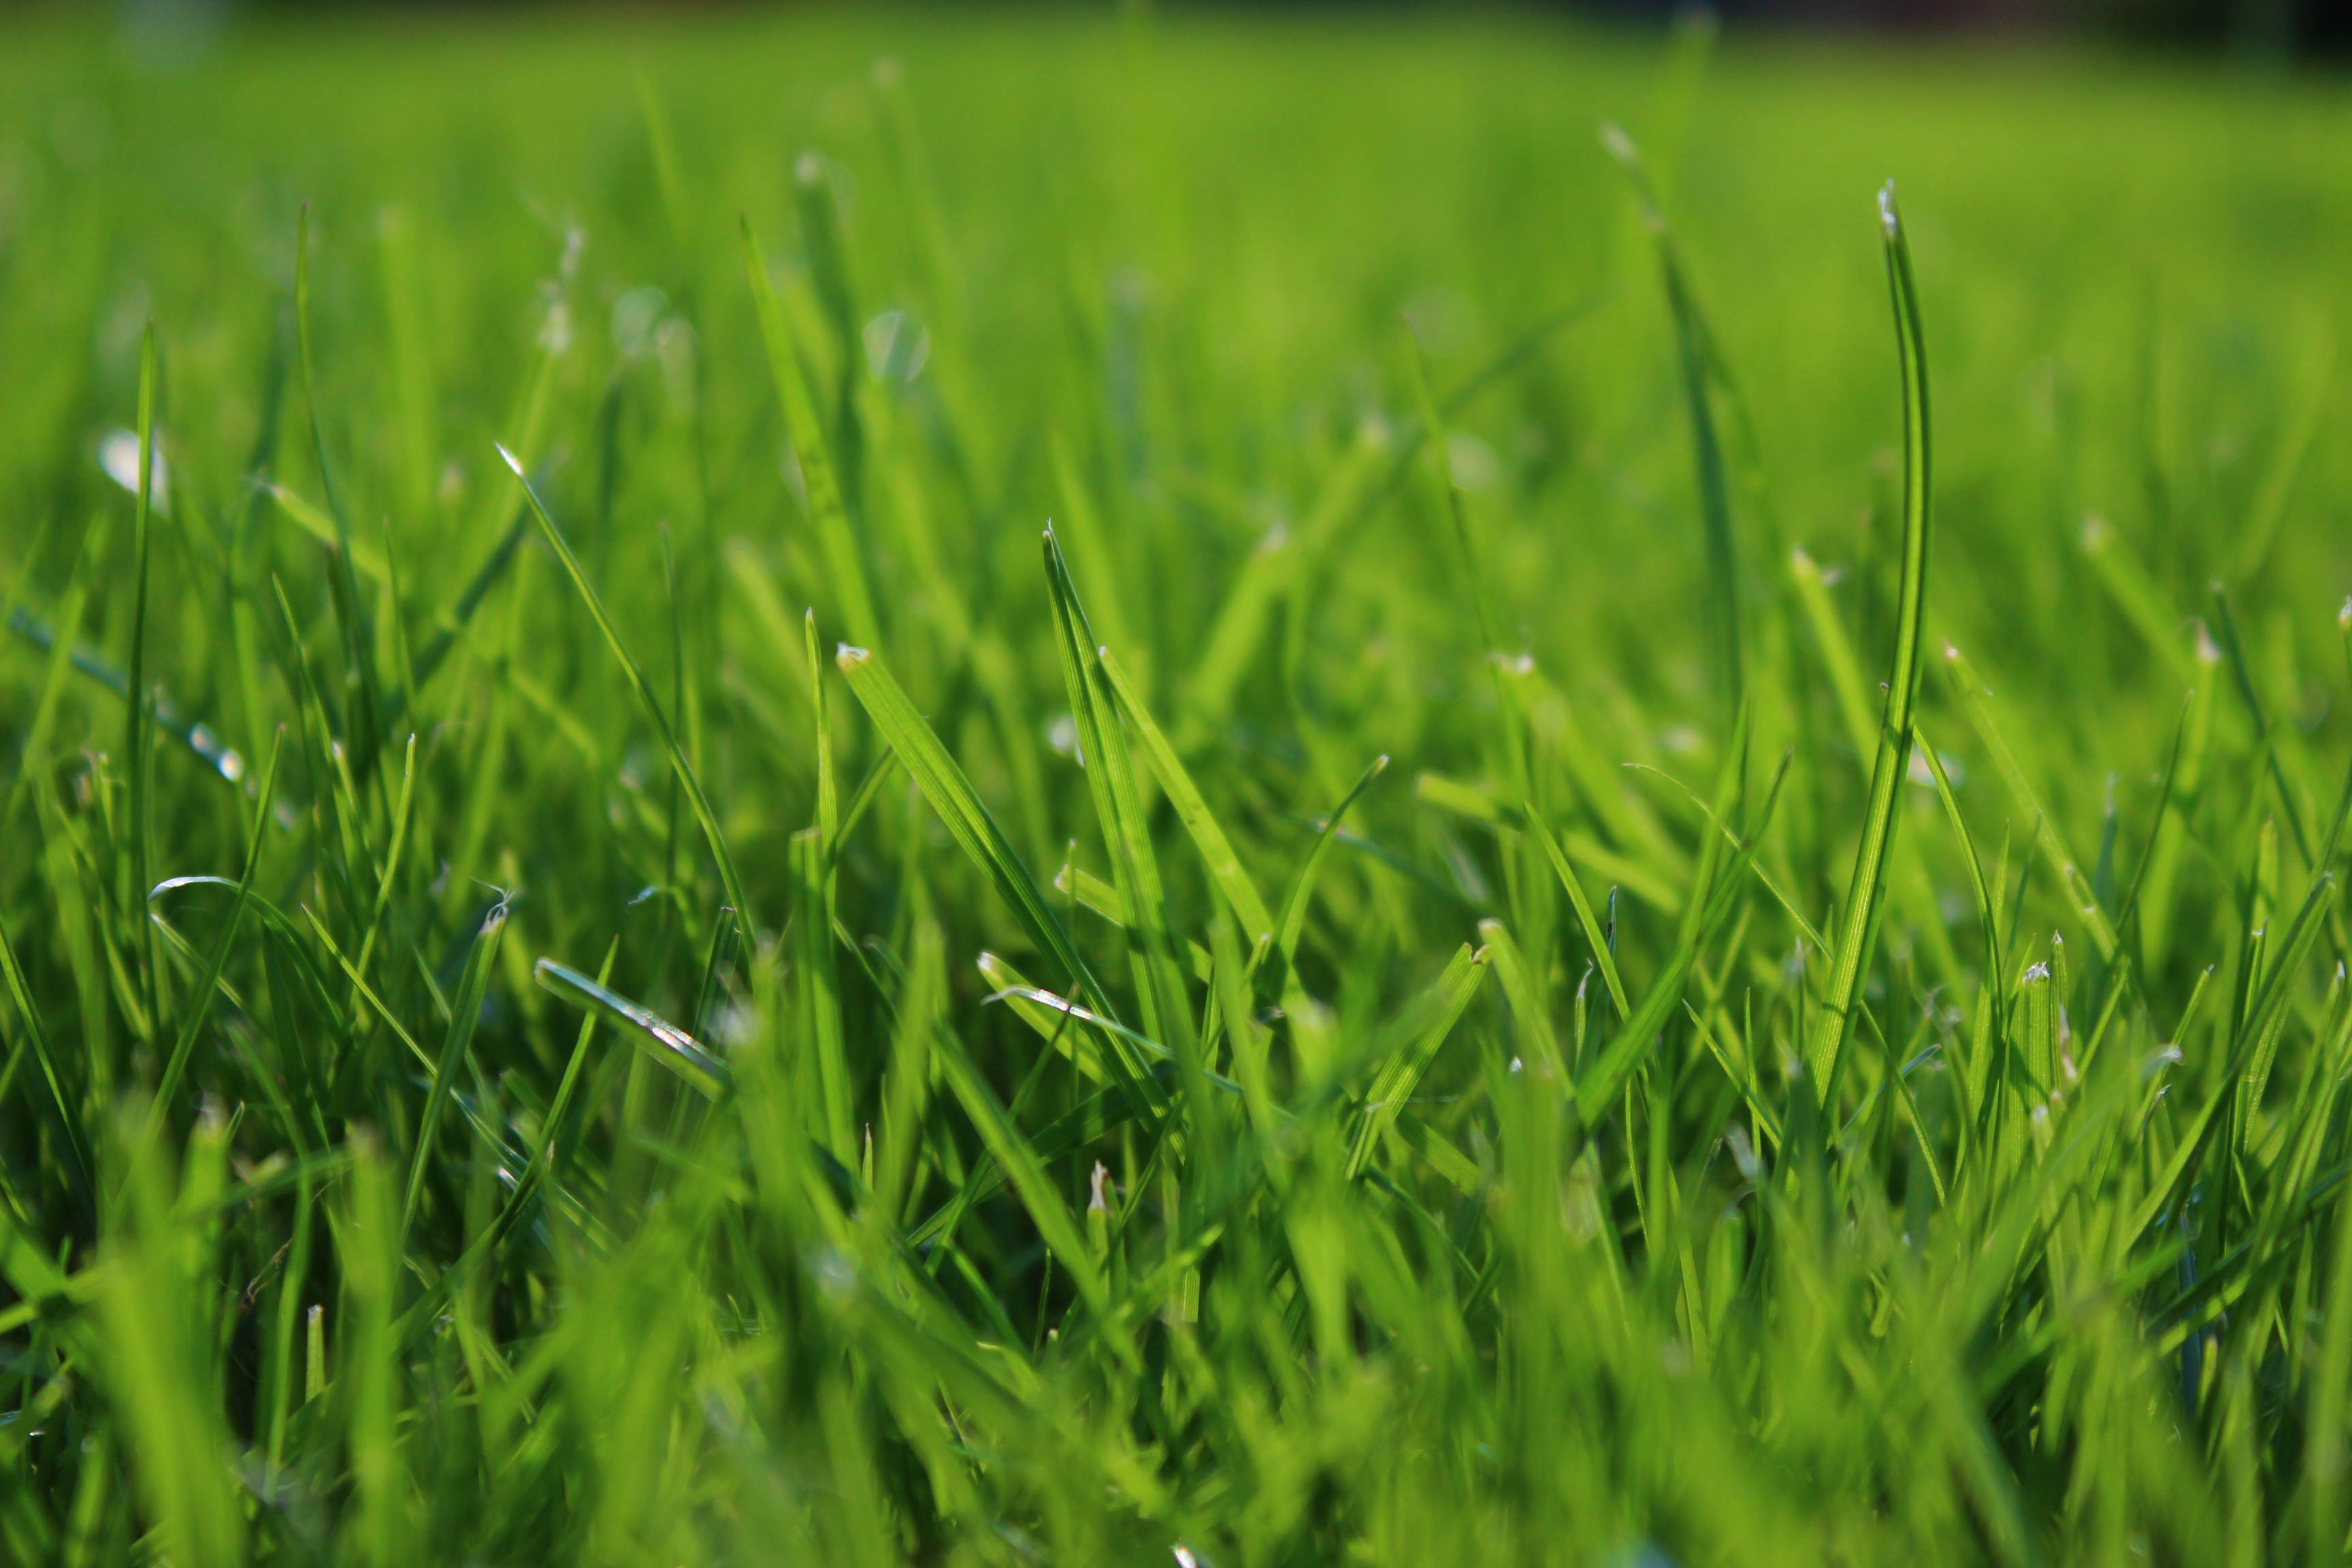
grass, plant, field, lawn, meadow, prairie, leaf, flower, green, macro, pasture, soil, garden, grassland, flooring, grass family, plant stem